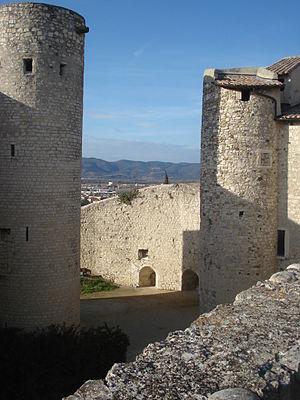
Le château des Adhémar, ou château de Montélimar, se situe dans la ville de Montélimar, dans la Drôme. Il abrite aujourd'hui un centre d'art contemporain.
Montélimar est une commune située en Drôme provençale, dans le Sud-Est de la France dans le département de la Drôme en région Auvergne-Rhône-Alpes entre Valence et Avignon. Historiquement, la ville se rattache au Dauphiné. Avec 39 097 habitants recensés en 2017, Montélimar est la deuxième ville la plus peuplée de la Drôme après Valence.